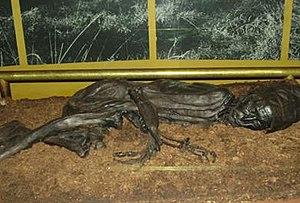
L'homme de Tollund est le cadavre naturellement momifié d'un homme mort entre 375 et 210 av. J.-C., découvert le 8 mai 1950 au Danemark dans la tourbière de Tollund. Son parfait état de conservation a tout d'abord fait croire à une mise à mort récente, car le corps avait encore, au cou, la corde avec laquelle il avait été pendu.
Un sacrifice humain est un rite religieux qui a été pratiqué dans la plupart des civilisations, notamment au Néolithique et durant l'Antiquité, le plus souvent pour s'attirer les faveurs des dieux, par exemple pour conjurer la sécheresse, ou pour que les personnages importants tels que les souverains soient accompagnés dans l'au-delà par les sacrifiés.